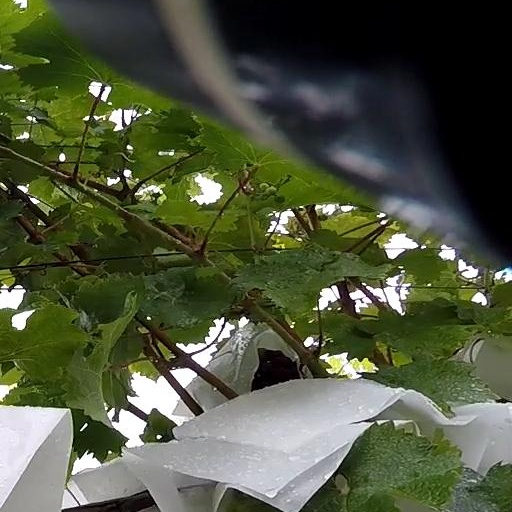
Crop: grape